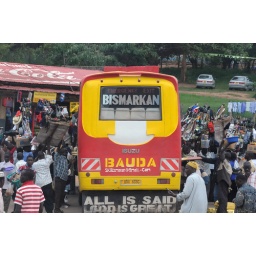
The bus is completely surrounded by hawkers and street vendors desperate to sell their wares